Pinhas Kopel

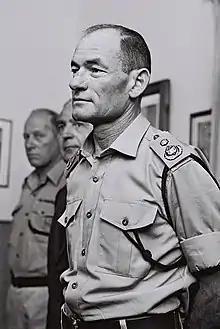
Pinhas kopel

Pinhas Kopel (January 15, 1918 – November 5, 1997) was the first commander of the Israel Border Police and the third inspector general (also called General Commissioner) of the Israel Police.